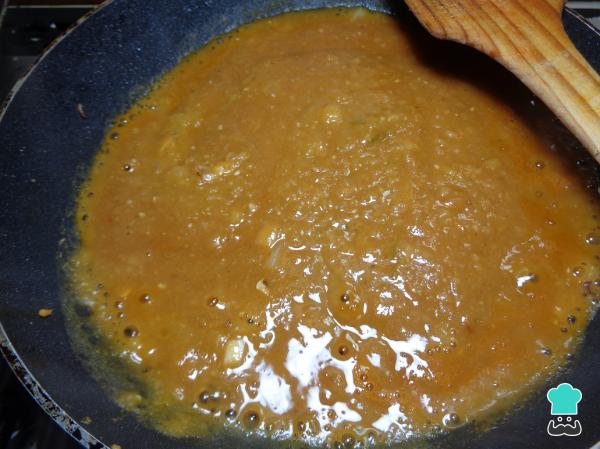
Ahora tomamos los frijoles o alberjones molidos y los añadimos al sartén junto con la cebolla y el ajo. Dejamos que se frían un momento, movemos constantemente para que no quemen. Pasados 5 minutos lo retiramos del fuego y reservamos un momento.